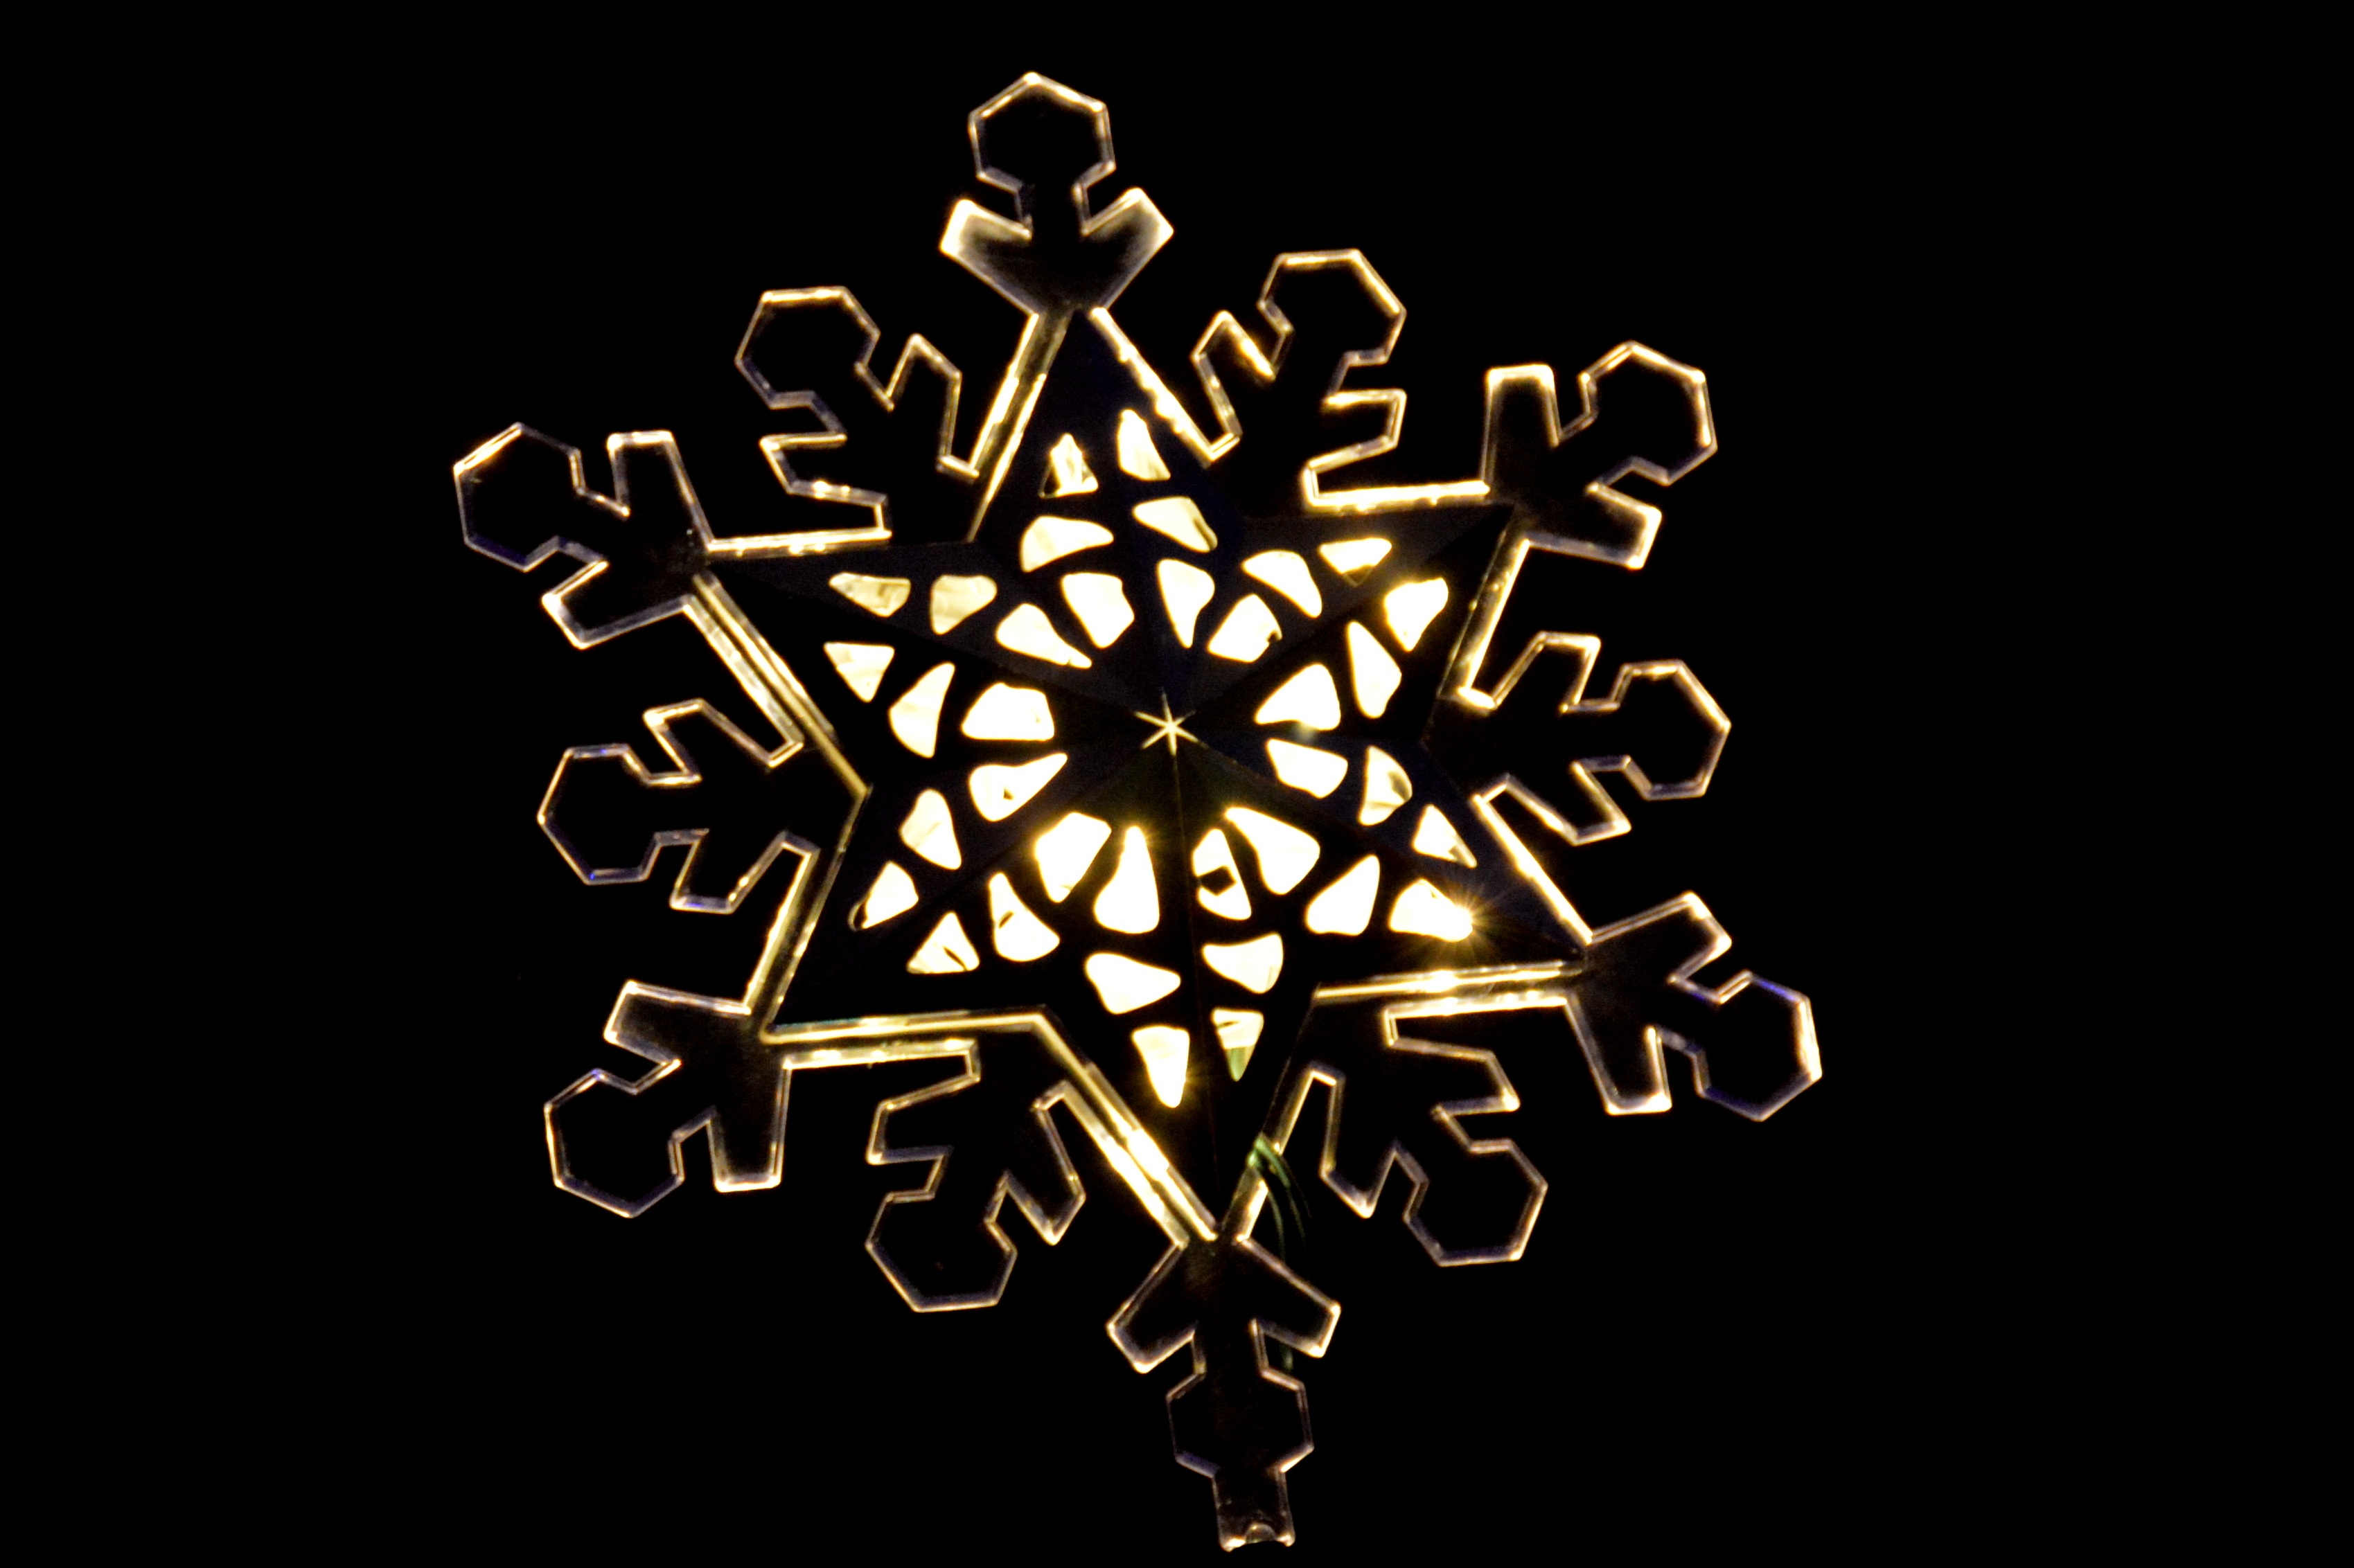
night, holiday, circle, snowflake, festive, ornament, font, illustration, symmetry